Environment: real
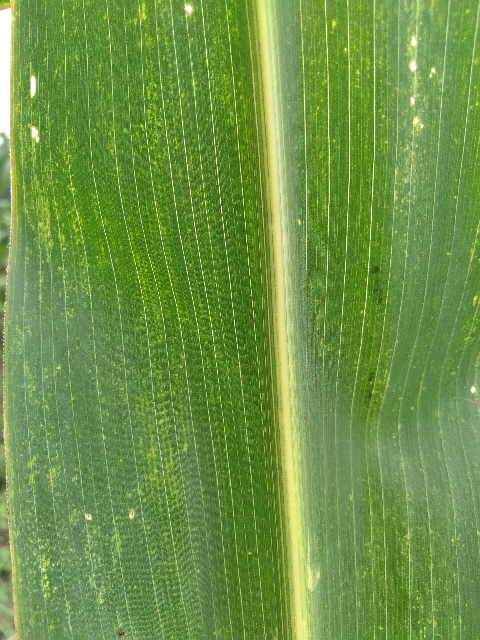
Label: lethal_necrosis